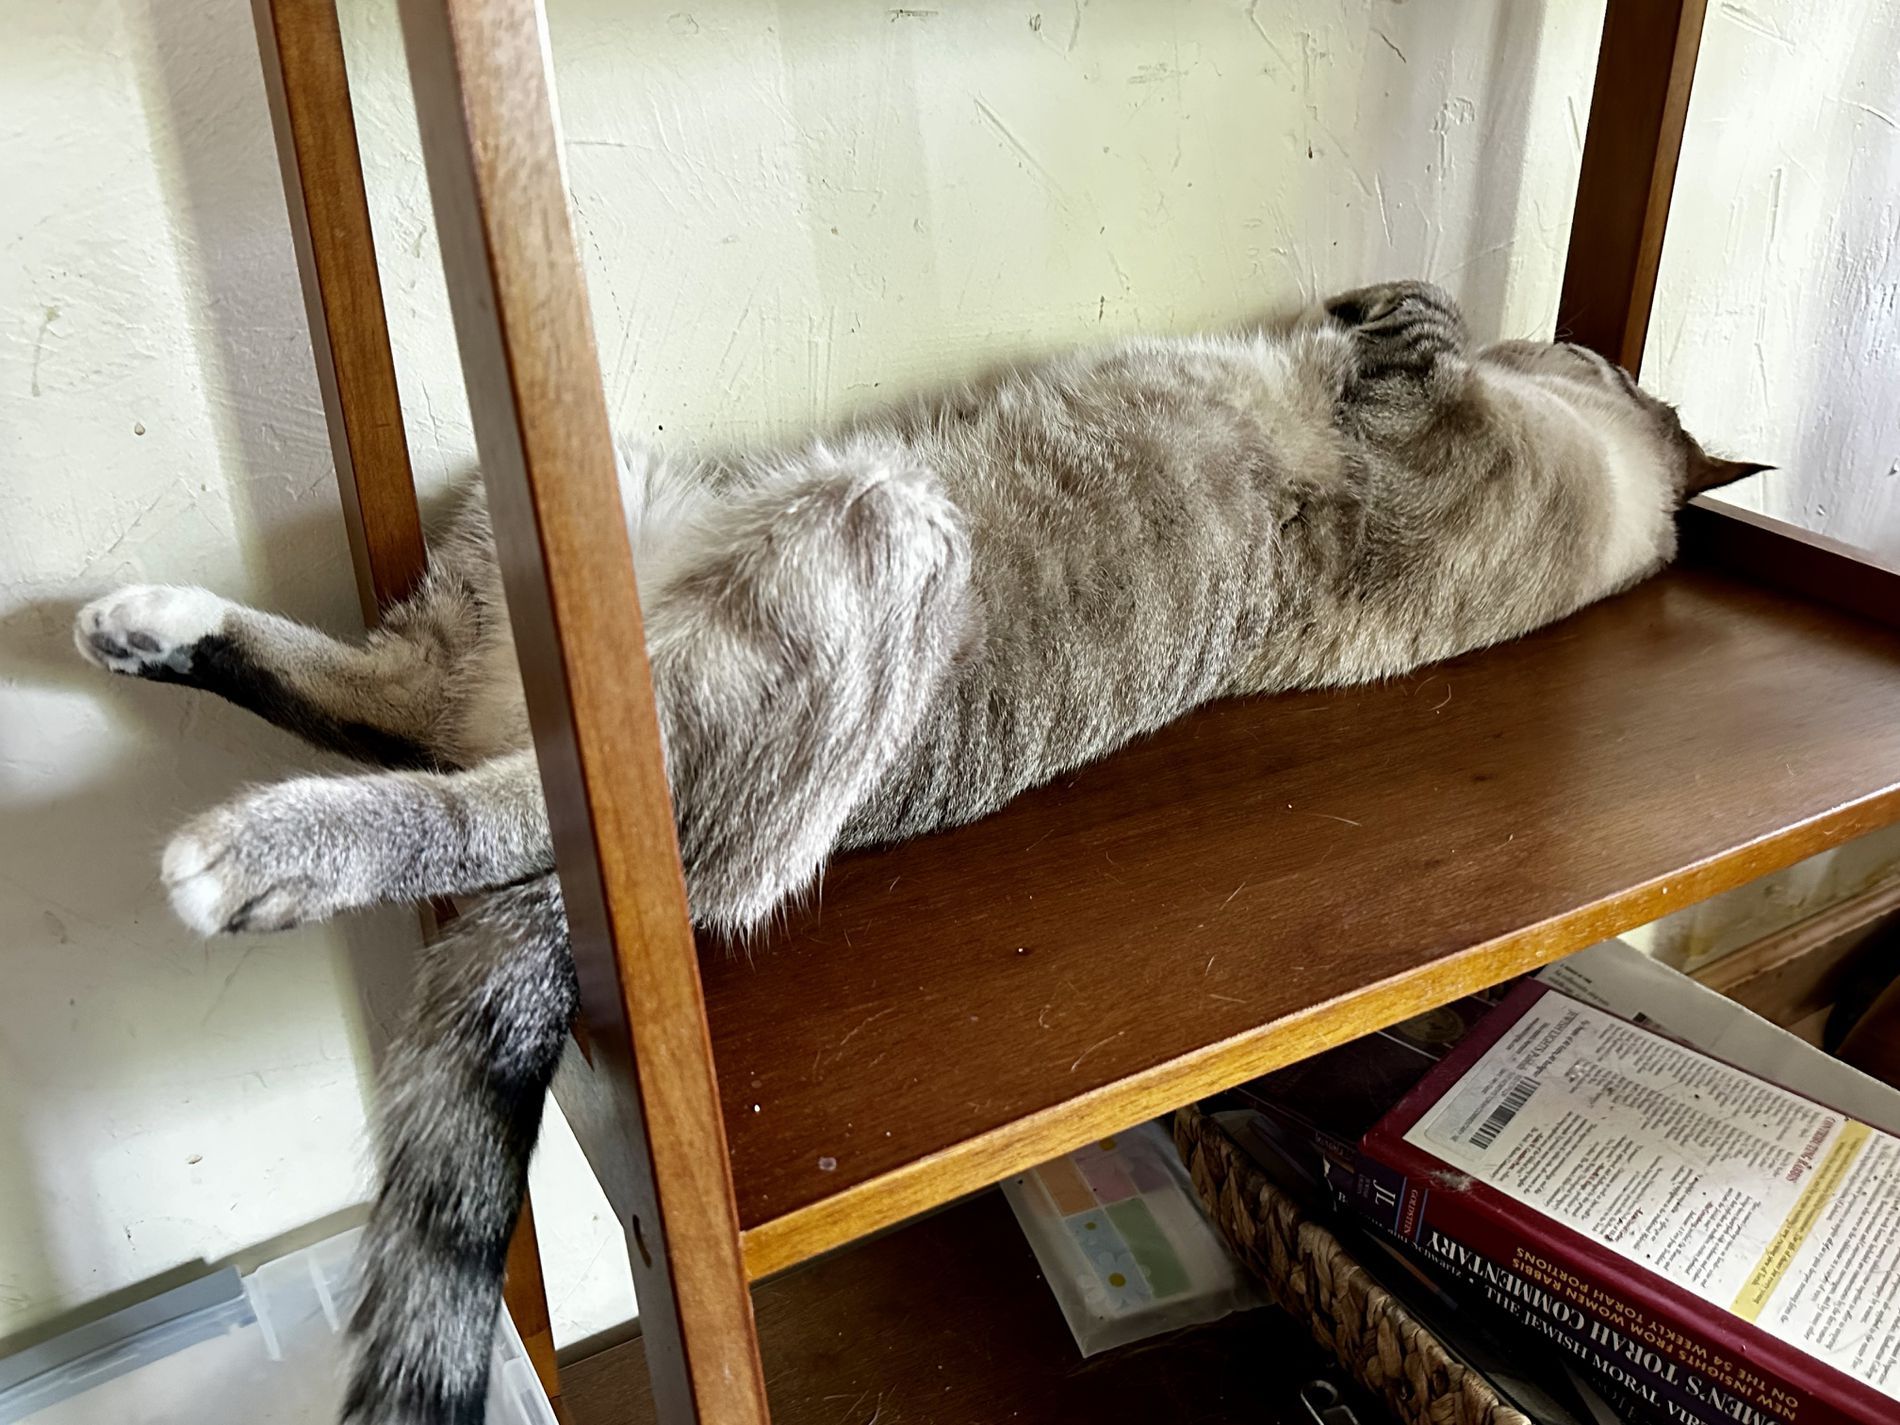
A Resting Moment.
A cat is lying down on a wooden shelf. Below, books are stored in a basket with a plastic bag beside them.
A close up shot taken from a slightly tilted straight on angle capturing a cat's position on a shelf. The color palette consists of brown, grey, black, and muted tones, creating a relaxed atmosphere.
Labels: Hardwood, Wood, Shelf, Stained Wood, Furniture, Animal, Cat, Mammal, Pet, Plywood, Window, Windowsill, Table, Bookcase, Person, Sleeping, Books, Basket, Shelf unit, Plastic bag, Wall
Camera: Apple iPhone 14 Pro Max
Lens: iPhone 14 Pro Max back triple camera 6.86mm f/1.78
Aperture: F1.78
Exposure: 1/30 sec
ISO: 1600
Focal length: 6.86